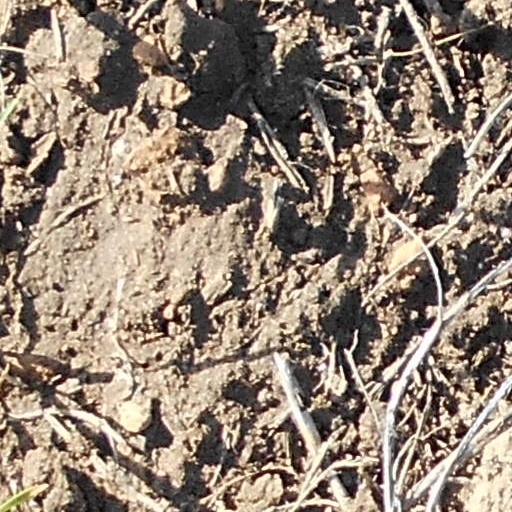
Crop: wheat